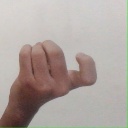
अक्षर: ज